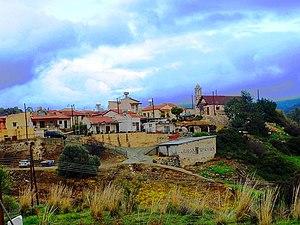
Kapilió est un village de Chypre de plus de 34 habitants.